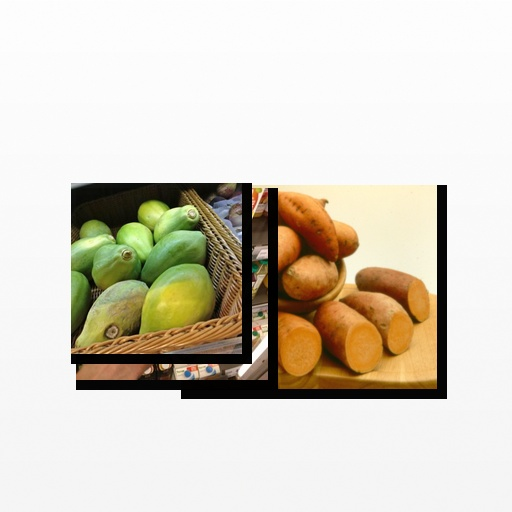
Food items: papaya, orange_red_grapefruit_juice, sweet_potato